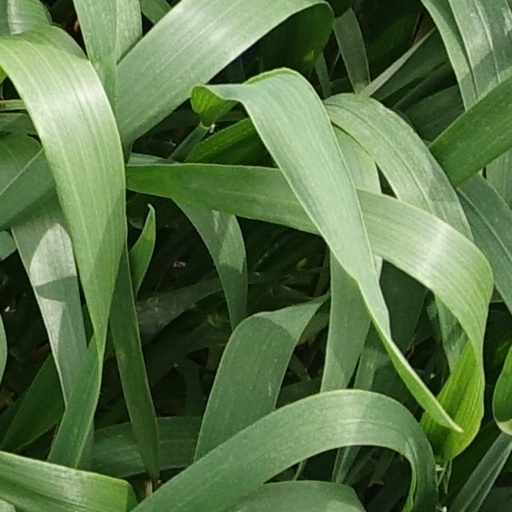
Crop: wheat